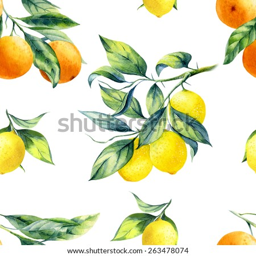
a seamless lemon and orange pattern on white background .